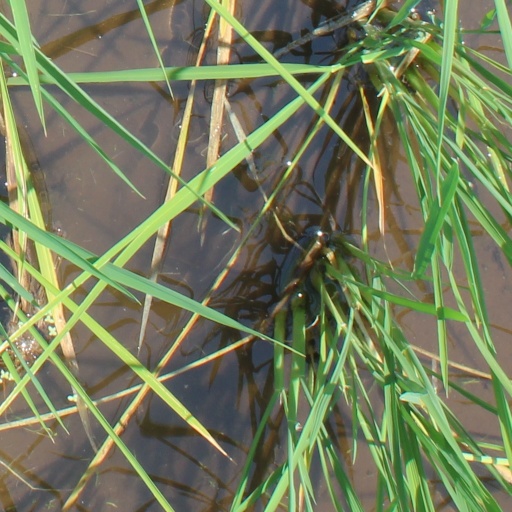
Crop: rice